Sieges of Kuromaru

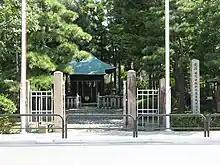
Fujishima Shrine monument to where Nitta Yoshisada's helmet was found

The , or "Black Fortress", was a fortress of the "Kanrei" Shiba Takatsune located in Echizen Province (present-day Nittazuka, Fukui, Fukui Prefecture) in the Hokuriku region of Japan. It was attacked twice during the Nanboku-chō Wars of the 14th century, during which it was likely both built and destroyed.